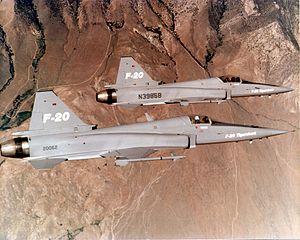
Cet article liste les aéronefs des forces armées des États-Unis. Les prototypes sont généralement préfixés par un « X » et sans nom, tandis que les modèles de pré-série sont généralement précédés d'un « Y ».